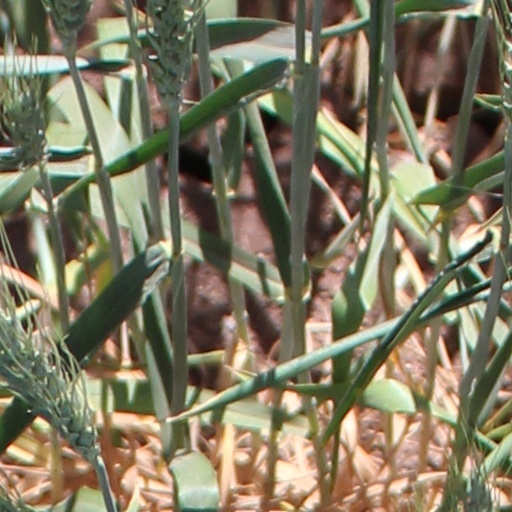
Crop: wheat